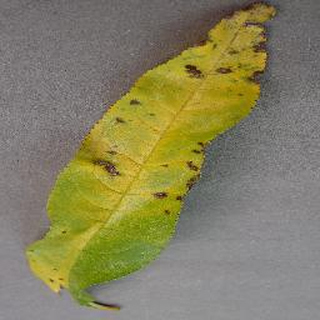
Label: peach_bacterial_spot